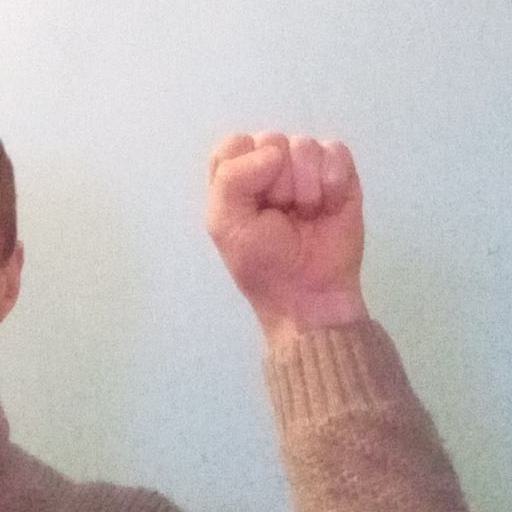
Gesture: fist